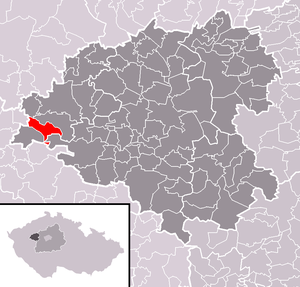
Žďár est une commune du district de Rakovník, dans la région de Bohême-Centrale, en République tchèque. Sa population s'élevait à 115 habitants en 2020.